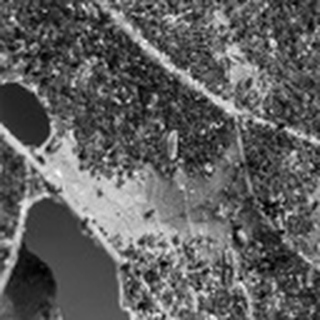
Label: cotton_aphids